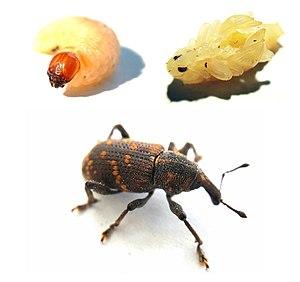
Stades de développement du grand charançon du pin (Hylobius abietis): larve, pupe et adulte.
« Charançon » et « balanin » sont deux noms vernaculaires donnés à plusieurs espèces d'insectes ravageurs. Ils appartiennent tous à l'ordre des coléoptères, et se répartissent principalement entre les familles Curculionidae et Dryophthoridae, de la super-famille des Curculionoidea. Parmi les insectes phytophages, les charançons constituent un des clades les plus diversifiés de coléoptères avec près de 50 000 espèces et 4 300 genres décrits.
Le grand charançon du pin, ou de son nom latin Hylobius abietis, appelé aussi hylobe du pin, est une espèce d'insectes coléoptères qui est le principal ravageur des jeunes plantations de résineux.